Calumpang National High School

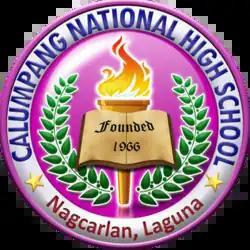
Official Seal of Calumpang National High School designed by Zynell Mangilin

Calumpang National High School (CNHS), formerly Calumpang Public High School, is a public secondary high school in Nagcarlan, Laguna, Philippines, established on July 14, 1966.